Matthieu Ricard

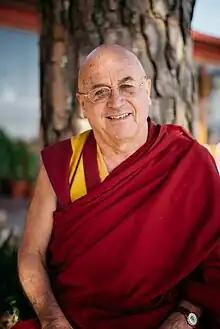

Matthieu Ricard (born 15 February 1946) is a Nepalese French writer, photographer, translator and Buddhist monk who resides at Shechen Tennyi Dargyeling Monastery in Nepal.